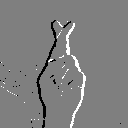
ASL letter: r